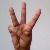
The image shows a hand gesture representing the letter 'W' in Indian Sign Language.